Richard Bachman

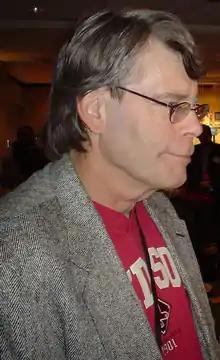
Stephen King

King dedicated Bachman's early books—"Rage" (1977), "The Long Walk" (1979), "Roadwork" (1981), and "The Running Man" (1982)—to people close to him. The link between King and his shadow writer was exposed in early 1985 after Steve Brown, a bookstore clerk in Washington, D.C., noted similarities between the writing styles of King and Bachman. Brown located publisher's records at the Library of Congress which included a document naming King as the author of one of Bachman's novels. Brown wrote to King's publishers with a copy of the documents he had uncovered, and asked them what to do. Two weeks later, King telephoned Brown personally and suggested he write an article about how he discovered the truth, allowing himself to be interviewed. At the time of the announcement in 1985, King was working on "Misery", which he had planned to release as a Bachman book, but changed his mind after the outing. The next Bachman book was not until 1996, with "The Regulators". And the last Bachman book is the 2007 "Blaze". These latter books were said to have been "found" or "discovered".